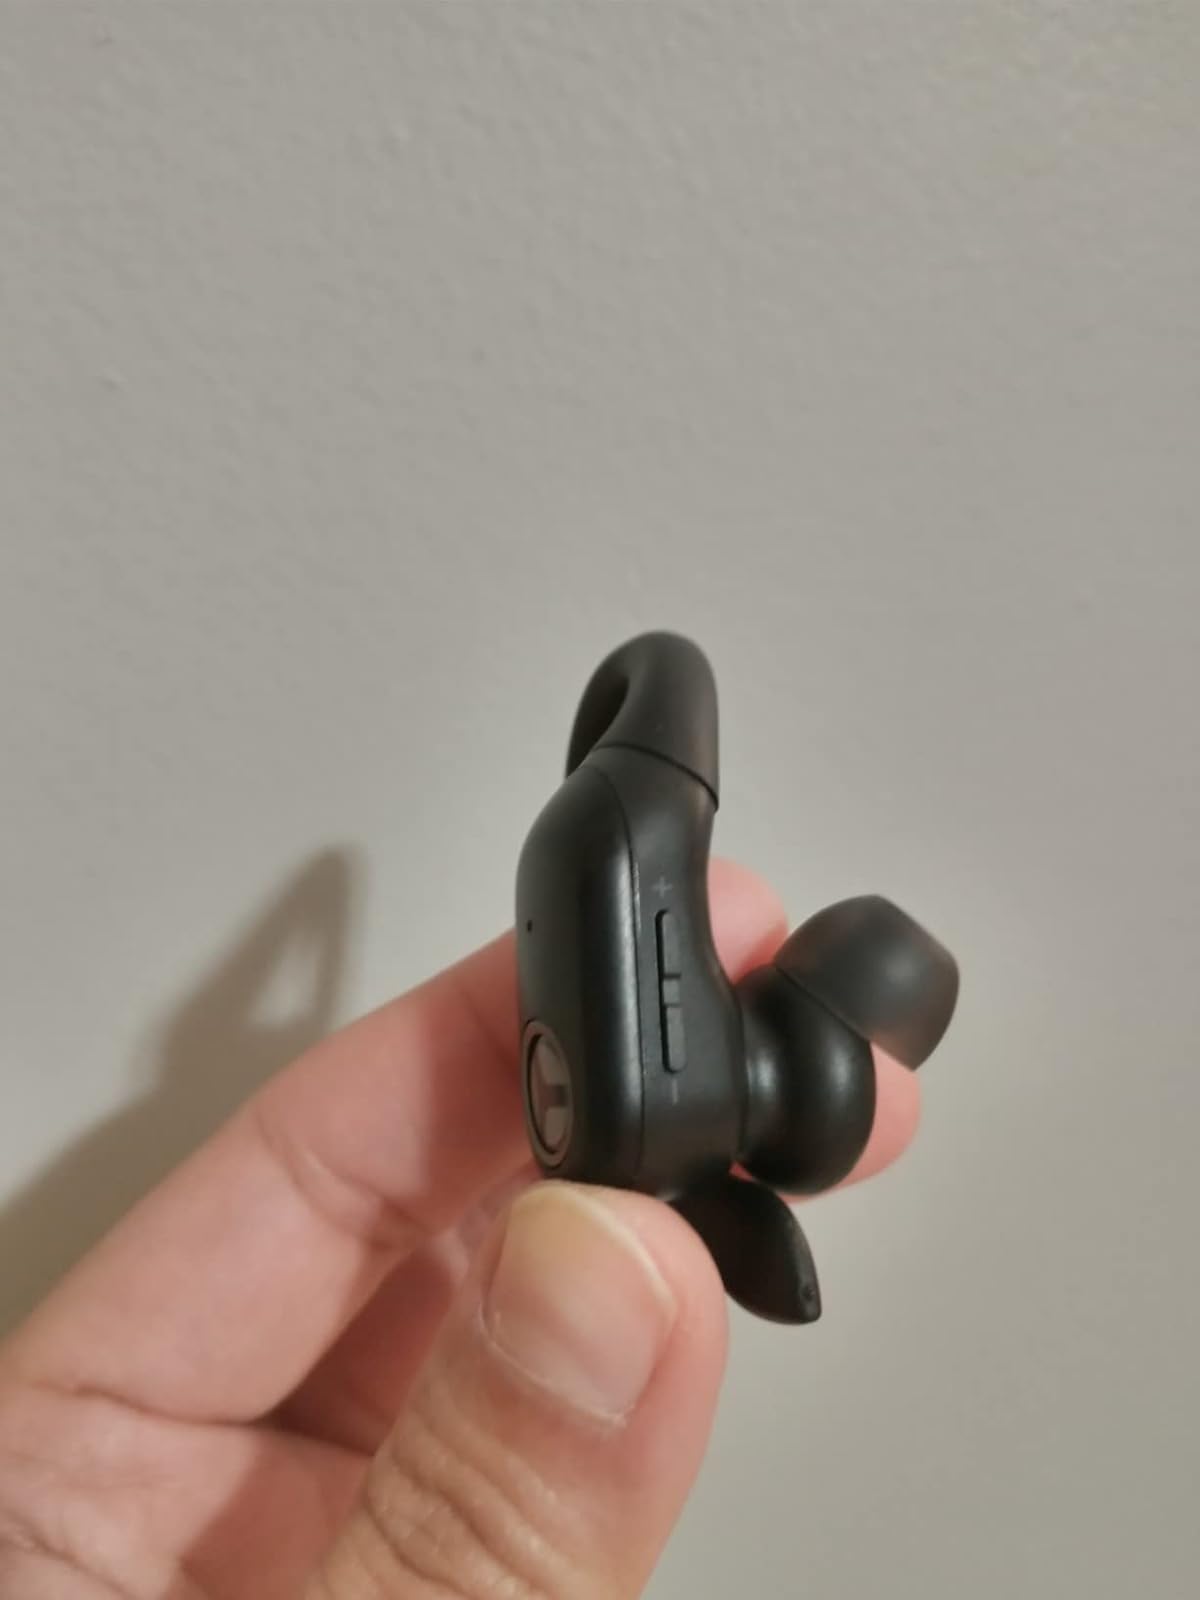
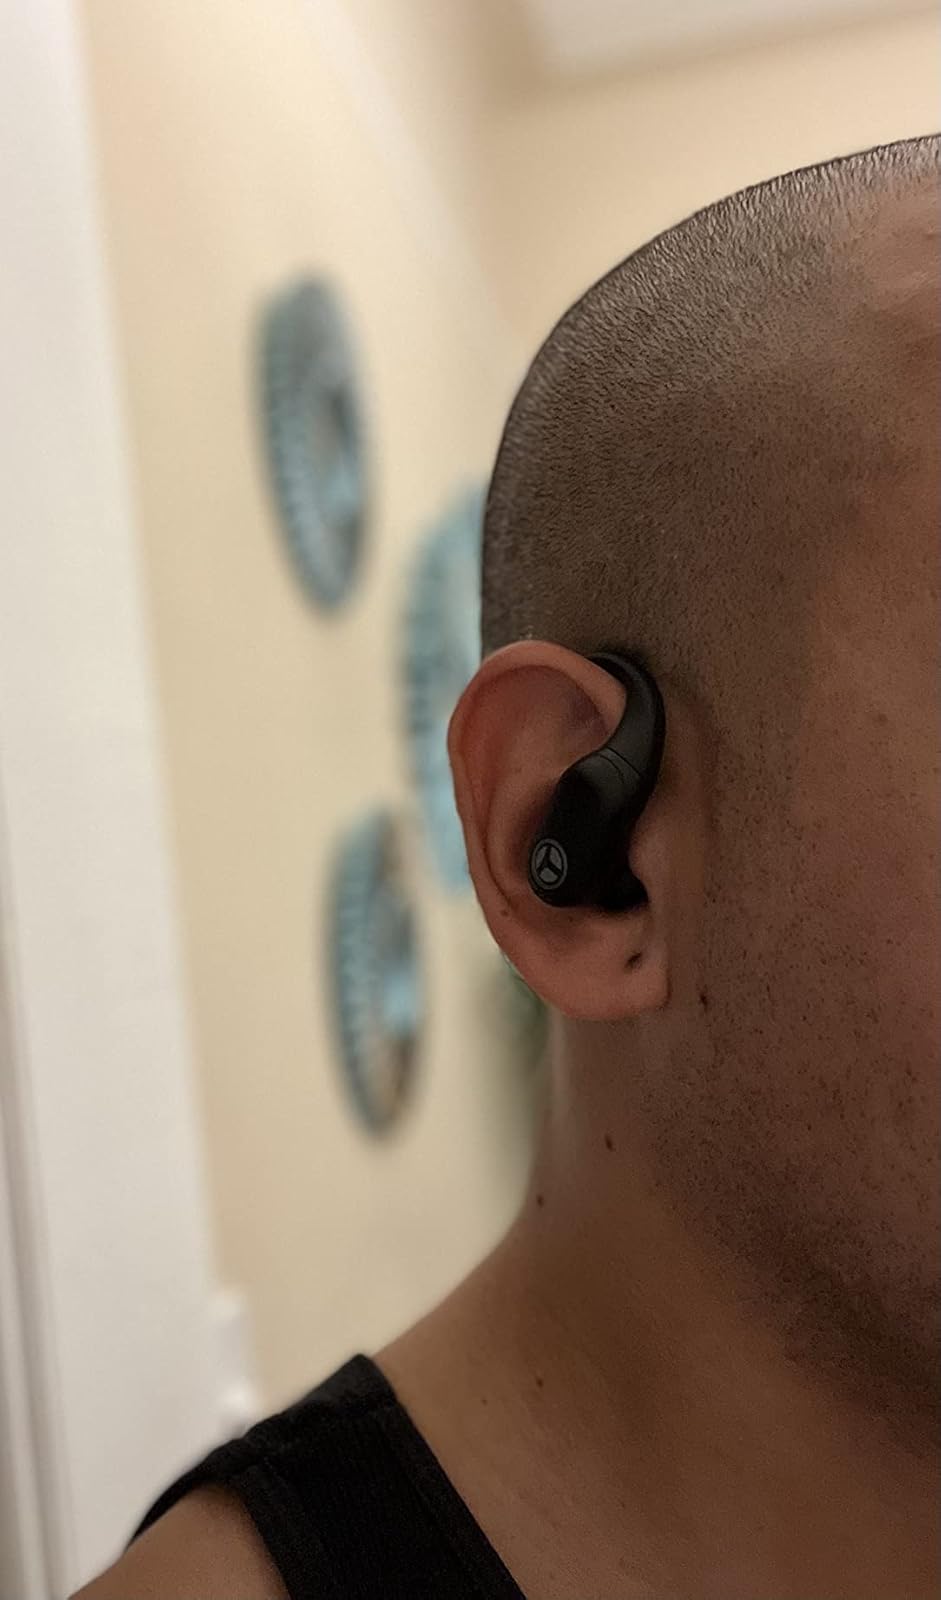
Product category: earbuds
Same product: yes